Bahram-e Choobin Gorge

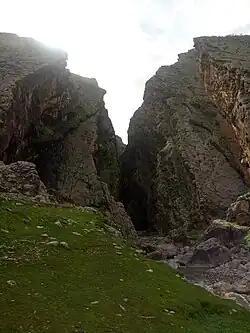
Entrance of the gorge

Bahram-e Choobin Gorge is a historical and tourist site in the mountains of Kabir Kuh near Sheykh Makan village in Darreh Shahr County in Ilam province. The gorge is named after Bahram Chobin, a political leader of late Sasanian Empire and as its leader for about a year (r. 590–591). Based on historical accounts, Bahram Chobin took refuge in the gorge during the rebellion against Khosrow II.